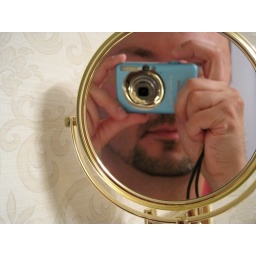
Funky cool magnifying mirror in our hotel room's bathroom at the Quaker Square Inn, Akron, OH. 7/2010